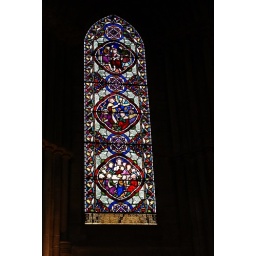
Beautiful stained glass window in Hereford cathedral.